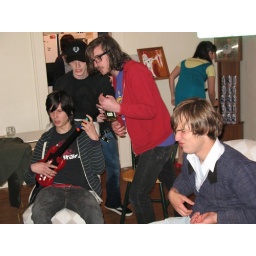
You know it is quite a craze when three dudes stand around play air plastic guitar when you are playing